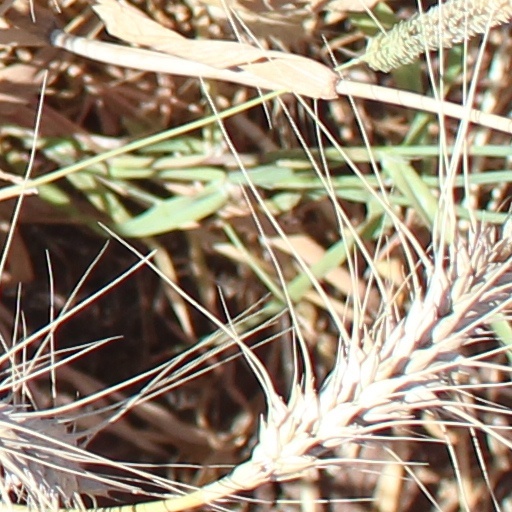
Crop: wheat